Armenian monuments in Cyprus

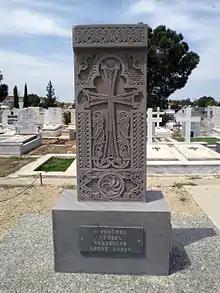
The khachkar at the new Armenian cemetery in Nicosia

Τα οστά των Αρμενίων μαρτύρων της Γενοκτονίας του 1915 που κείτονται σε αυτό το χώρο ας υπενθυμίζουν στην ανθρωπότητα για το έγκλημα που έμεινε χωρίς καταδίκη, ας υπενθυμίζουν στους ισχυρούς της Γης για τα εκατομμύρια που χάθηκαν και διψούν για δικαιοσύνη, ας υπενθυμίζουν στις νεότερες γενεές πως βαρύ είναι το χρέος που κληρονομούν και ας είναι το μνημείο αυτό ένα μνημόσυνο, ένα καντήλι άσβεστο, που να κρατά αιώνια τη μνήμη των 1.500.000 αθώων θυμάτων της Αρμενικής Γενοκτονίας "(The bones of the Armenian martyrs of the 1915 Genocide which lay in this place may they remind humanity about the crime that was left without conviction, may they remind to the powerful of the Earth about the millions who were lost and are thirsty for justice, may they remind the younger generations that the debt they inherit is heavy and may this monument be a requiem, an inextinguishable candle, which will keep eternal the memory of the 1.500.000 innocent victims of the Armenian Genocide)"